Lajos Batthyány

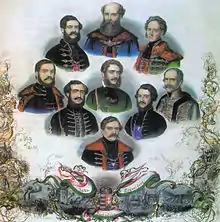
Batthyány's government painted by Henrik Weber

Batthyány was part of the delegation to the Emperor Ferdinand I of Austria. They insisted Hungary's government be supreme in its territory. On 17 March 1848 the Emperor assented and Batthyány created the first Diet of Hungary. On 23 March 1848, as head of government, Batthyány commended his administration to the Diet.